Democratic Republic of the Congo–Rwanda relations

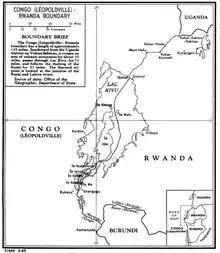

Crossing Lake Kivu in its entirety through the Virunga Mountains down to Mount Karisimbi, the DRC–Rwanda border is long, dividing the cities of Goma/Gisenyi and Bukavu/Cyangugu. Despite the "de jure" border being created after the Berlin Conference in 1884–85, this boundary would not be properly delineated until 1910, at a joint conference between Belgium, Germany and the United Kingdom.